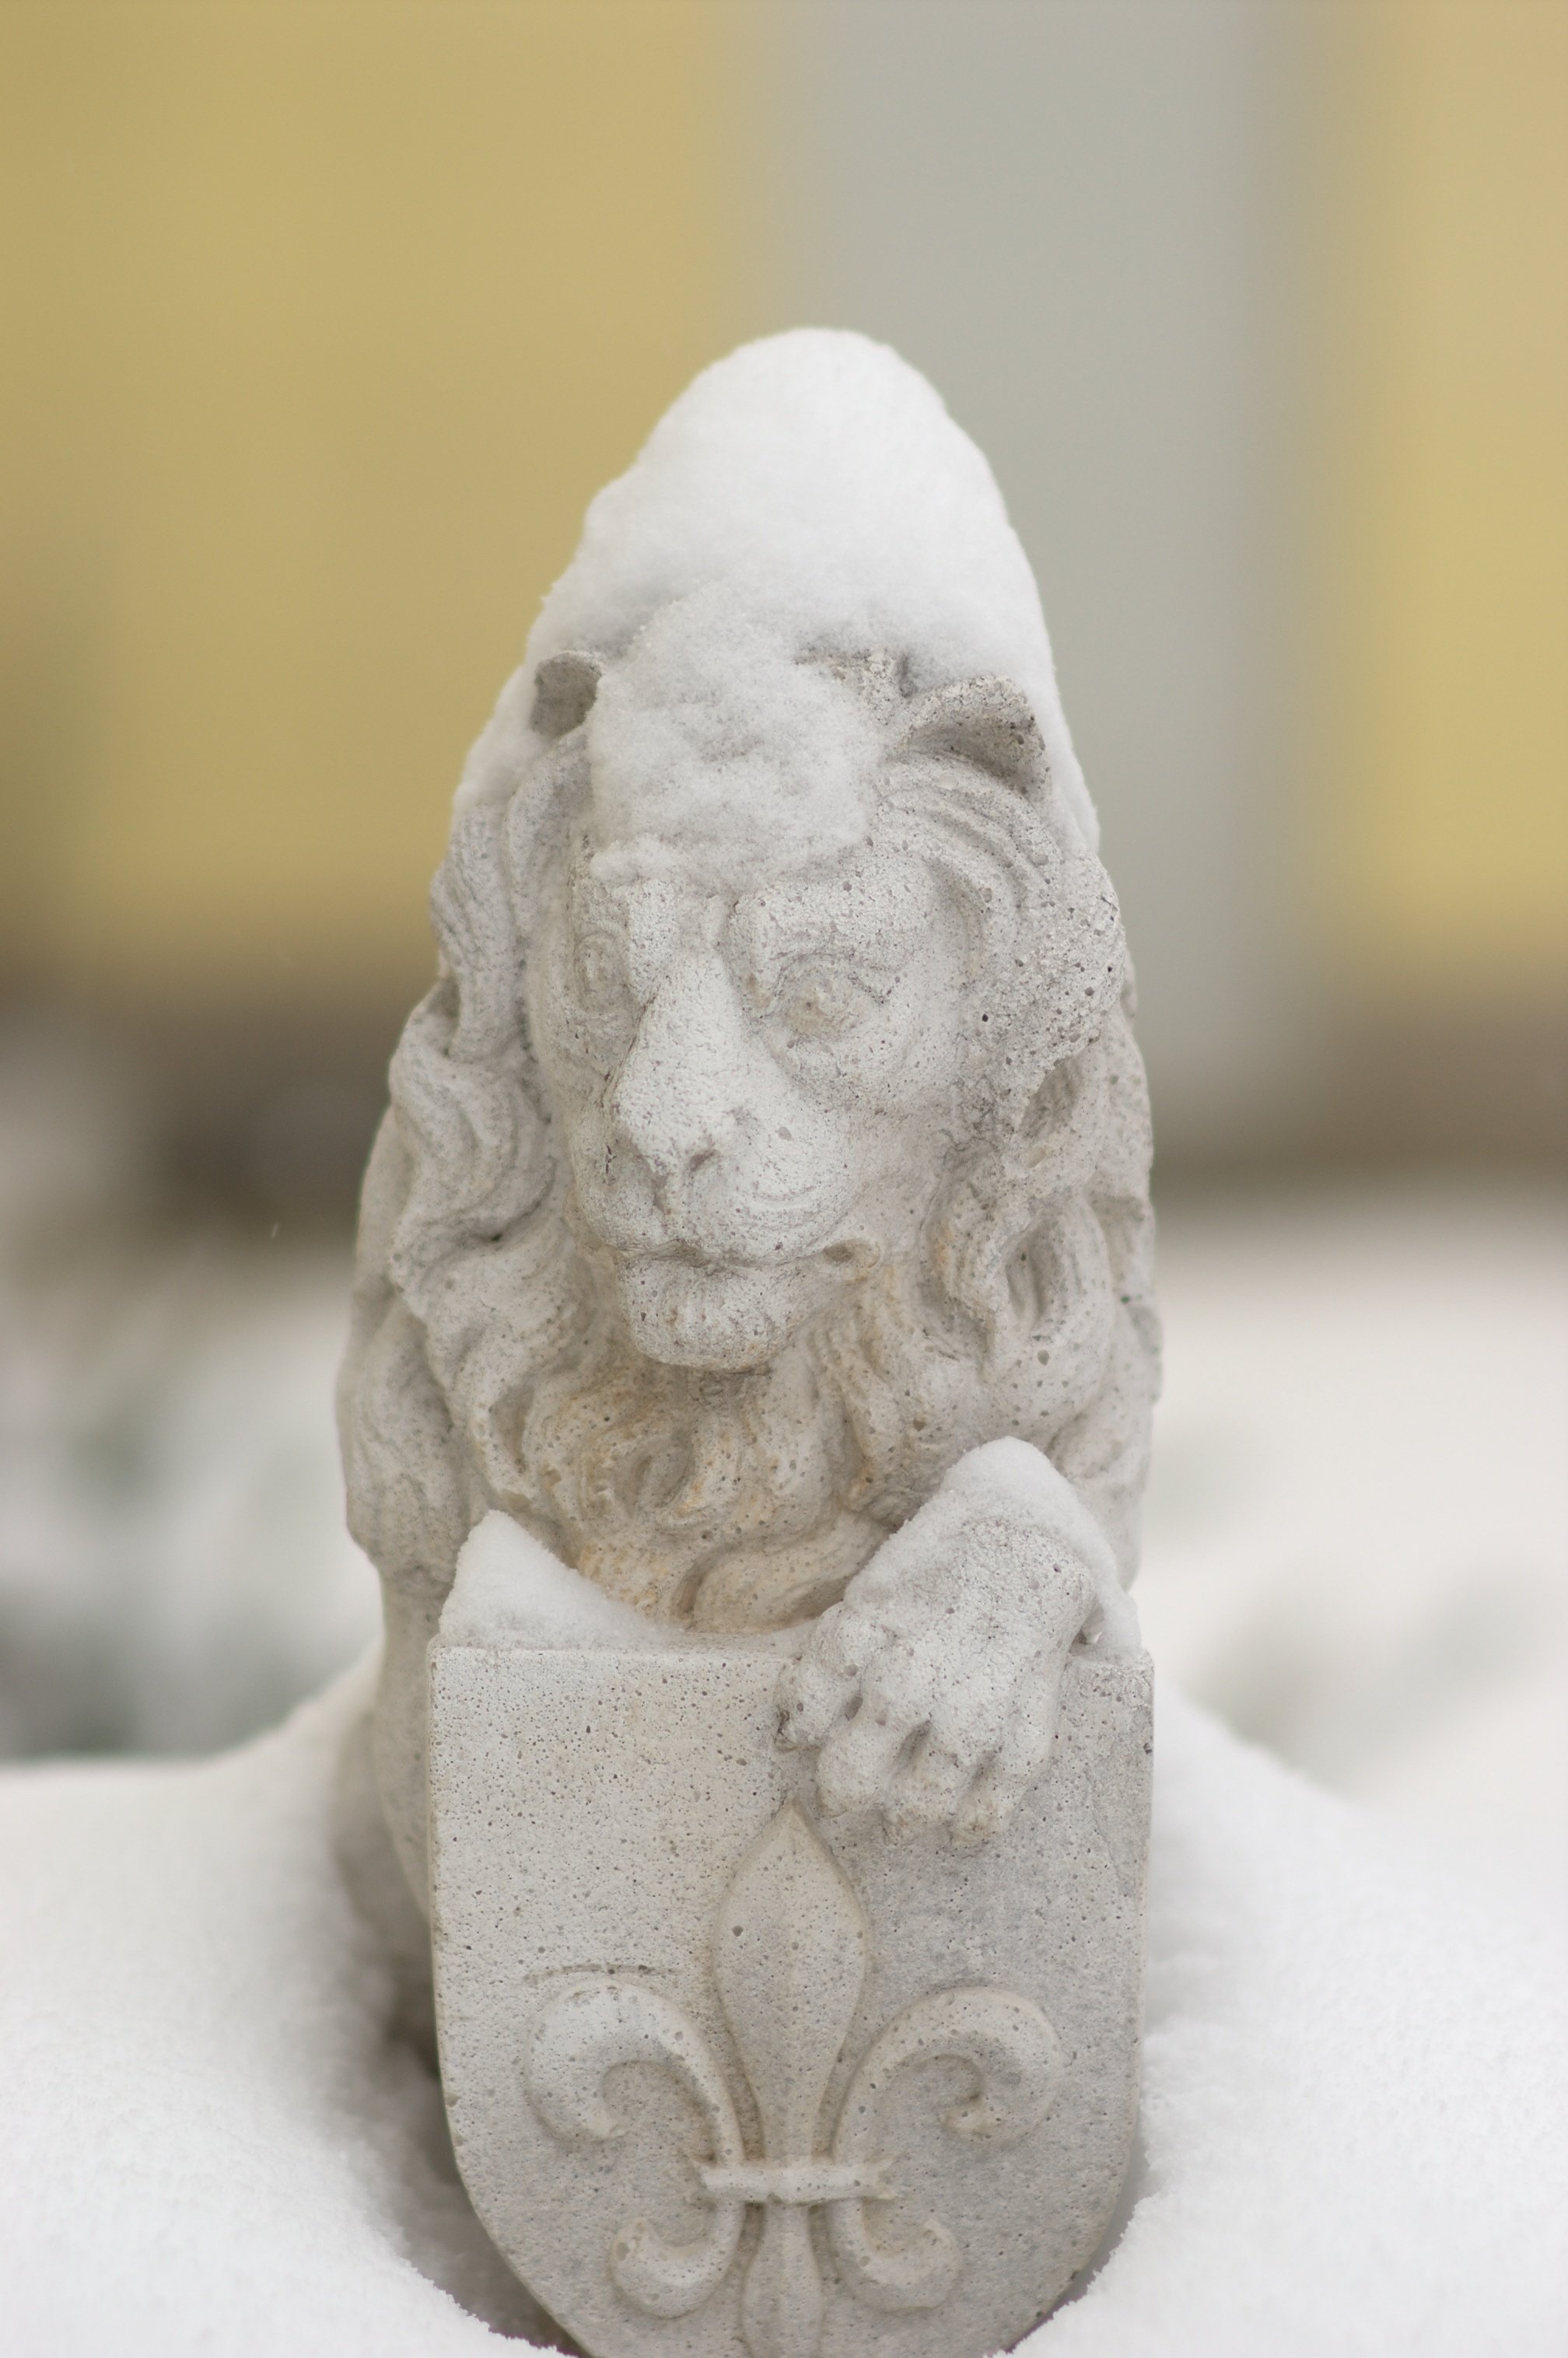
bokeh, white, monument, statue, ceramic, toy, close up, sculpture, art, head, rawtherapee, germany, deutschland, berlin, walimex, samyang, pentax, 85mm, carving, bokehlicious, lenstagged, steffenzahn, k100d, justpentax, iamflickr, pankow, 85mmf14, walimexpro8514if, stone carving